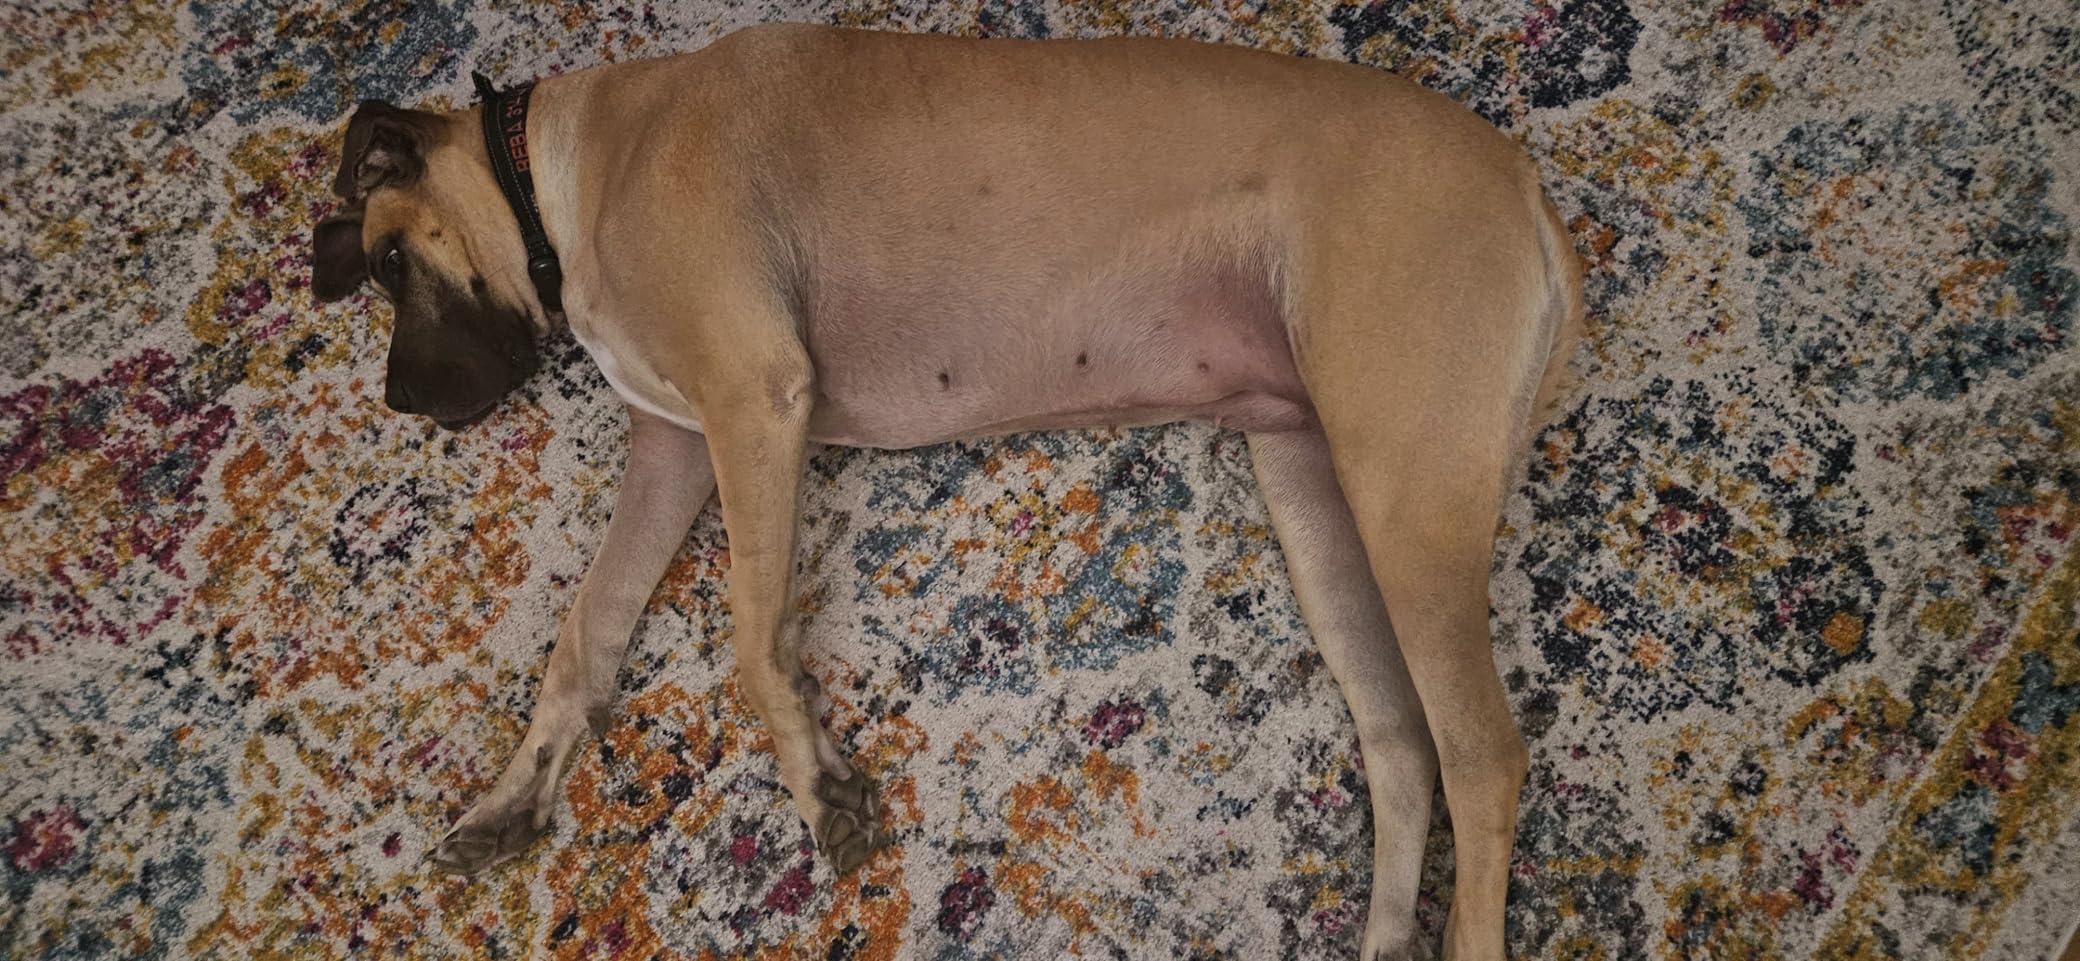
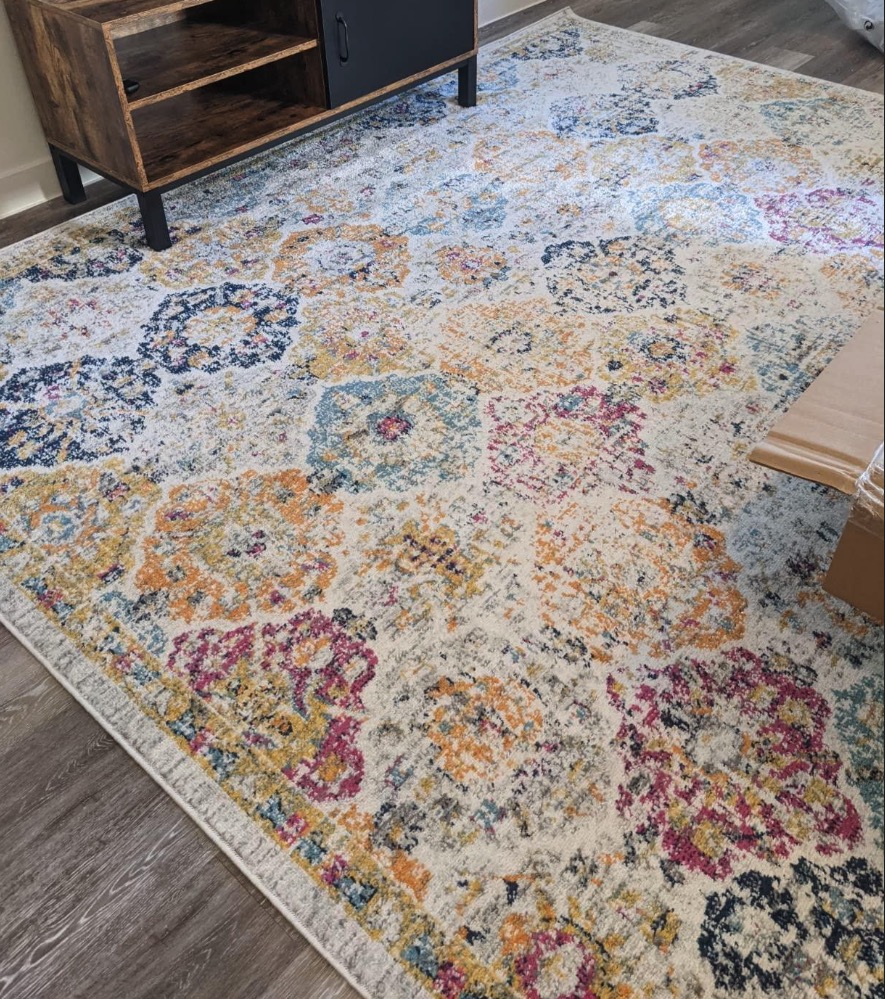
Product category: misc
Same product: yes